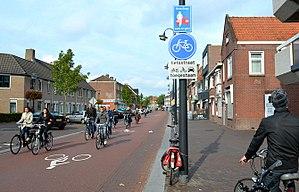
Le vélo est un moyen de transport commun aux Pays-Bas. Il est d'ailleurs devenu un des symboles du pays.
Une rue cyclable, aussi appelée vélorue en France, est une rue, généralement étroite, où les cyclistes sont prioritaires, les véhicules motorisés sont autorisés, partagent la même emprise, mais avec des contraintes notamment une vitesse limitée et dans certains pays l'interdiction de doubler les cyclistes.
Cet article présente les différents réseaux de transport aux Pays-Bas.